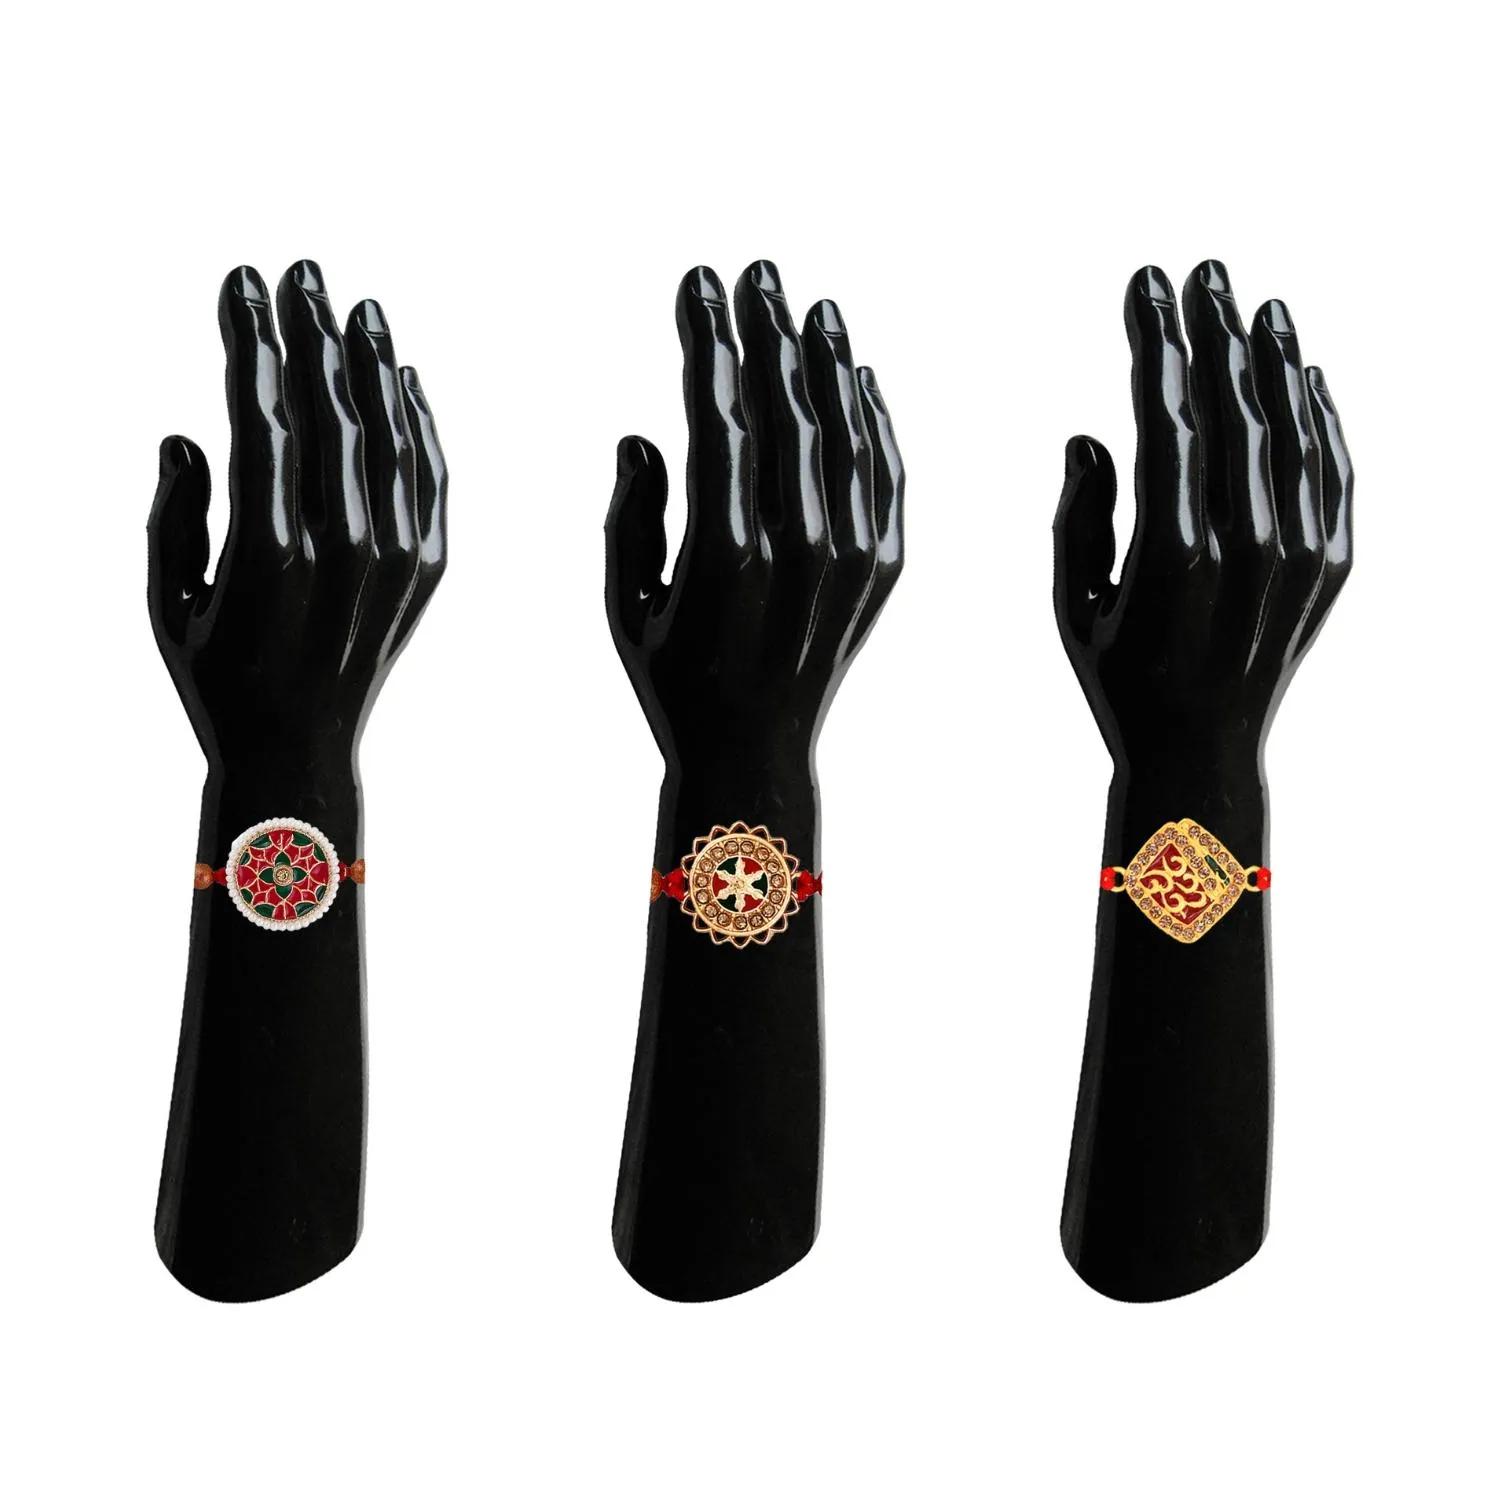
Stefan Combo of 7 Beautiful Traditional Colorful Rakhis for Brother.(RACO001045)
Type: Rakhis
Brand: Stefan
Price: Rs. 529
 Send love to your brother in the form of this lovely Rakhi from the house of Stefan.Rakshabandhan or Rakhi is a festival celebrating and honoring sibling love. A sister has a heart filled with love and she prays strongly for her brother’s welfare and prosperity. In our range of designer Rakhis, there is a vast choice for selecting the best one for your brother.
Features: Rakhi is the festival of expressing the feelings of love for your brother. Celebrate this Rakhi with exclusive Rakhis from the house of Stefan.,Rakshabandhan is a special occasion to celebrate the undying bond of love between a brother and a sister. The rakhi thread is introduced for the celebration of the festival of rakhi, also known as \Raksha Bandhan\. So we have created an excellent selectio,Content in Box : 7 Rakhi,Alloy Metal Rakhi having Gold Plating with Meenakari Work & Artificial Pearl, Crystal,Acknowledge Your Love For Your Brother By Sending This Beautiful \RAKHI\ With A Promise That Your Bond With Him Will Grow Stronger With Each Passing Moment.
Included: 7-Rakhis